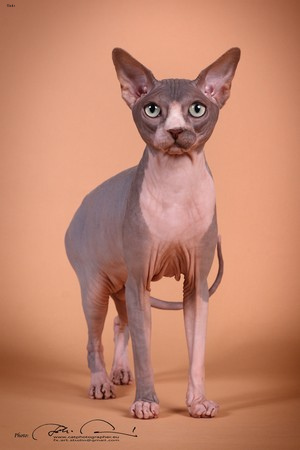
Animal: cat
Breed: sphynx